Leeroy Thornhill

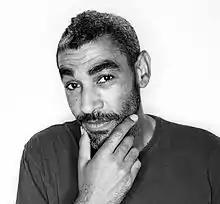
Leeroy Thornhill in August 2015

Leeroy Thornhill (born 8 October 1968) is a British electronic music artist and formerly a rave dancer and occasional keyboardist for the British electronic group the Prodigy. Thornhill's live performances throughout the 1990s included his unique style of shuffling.